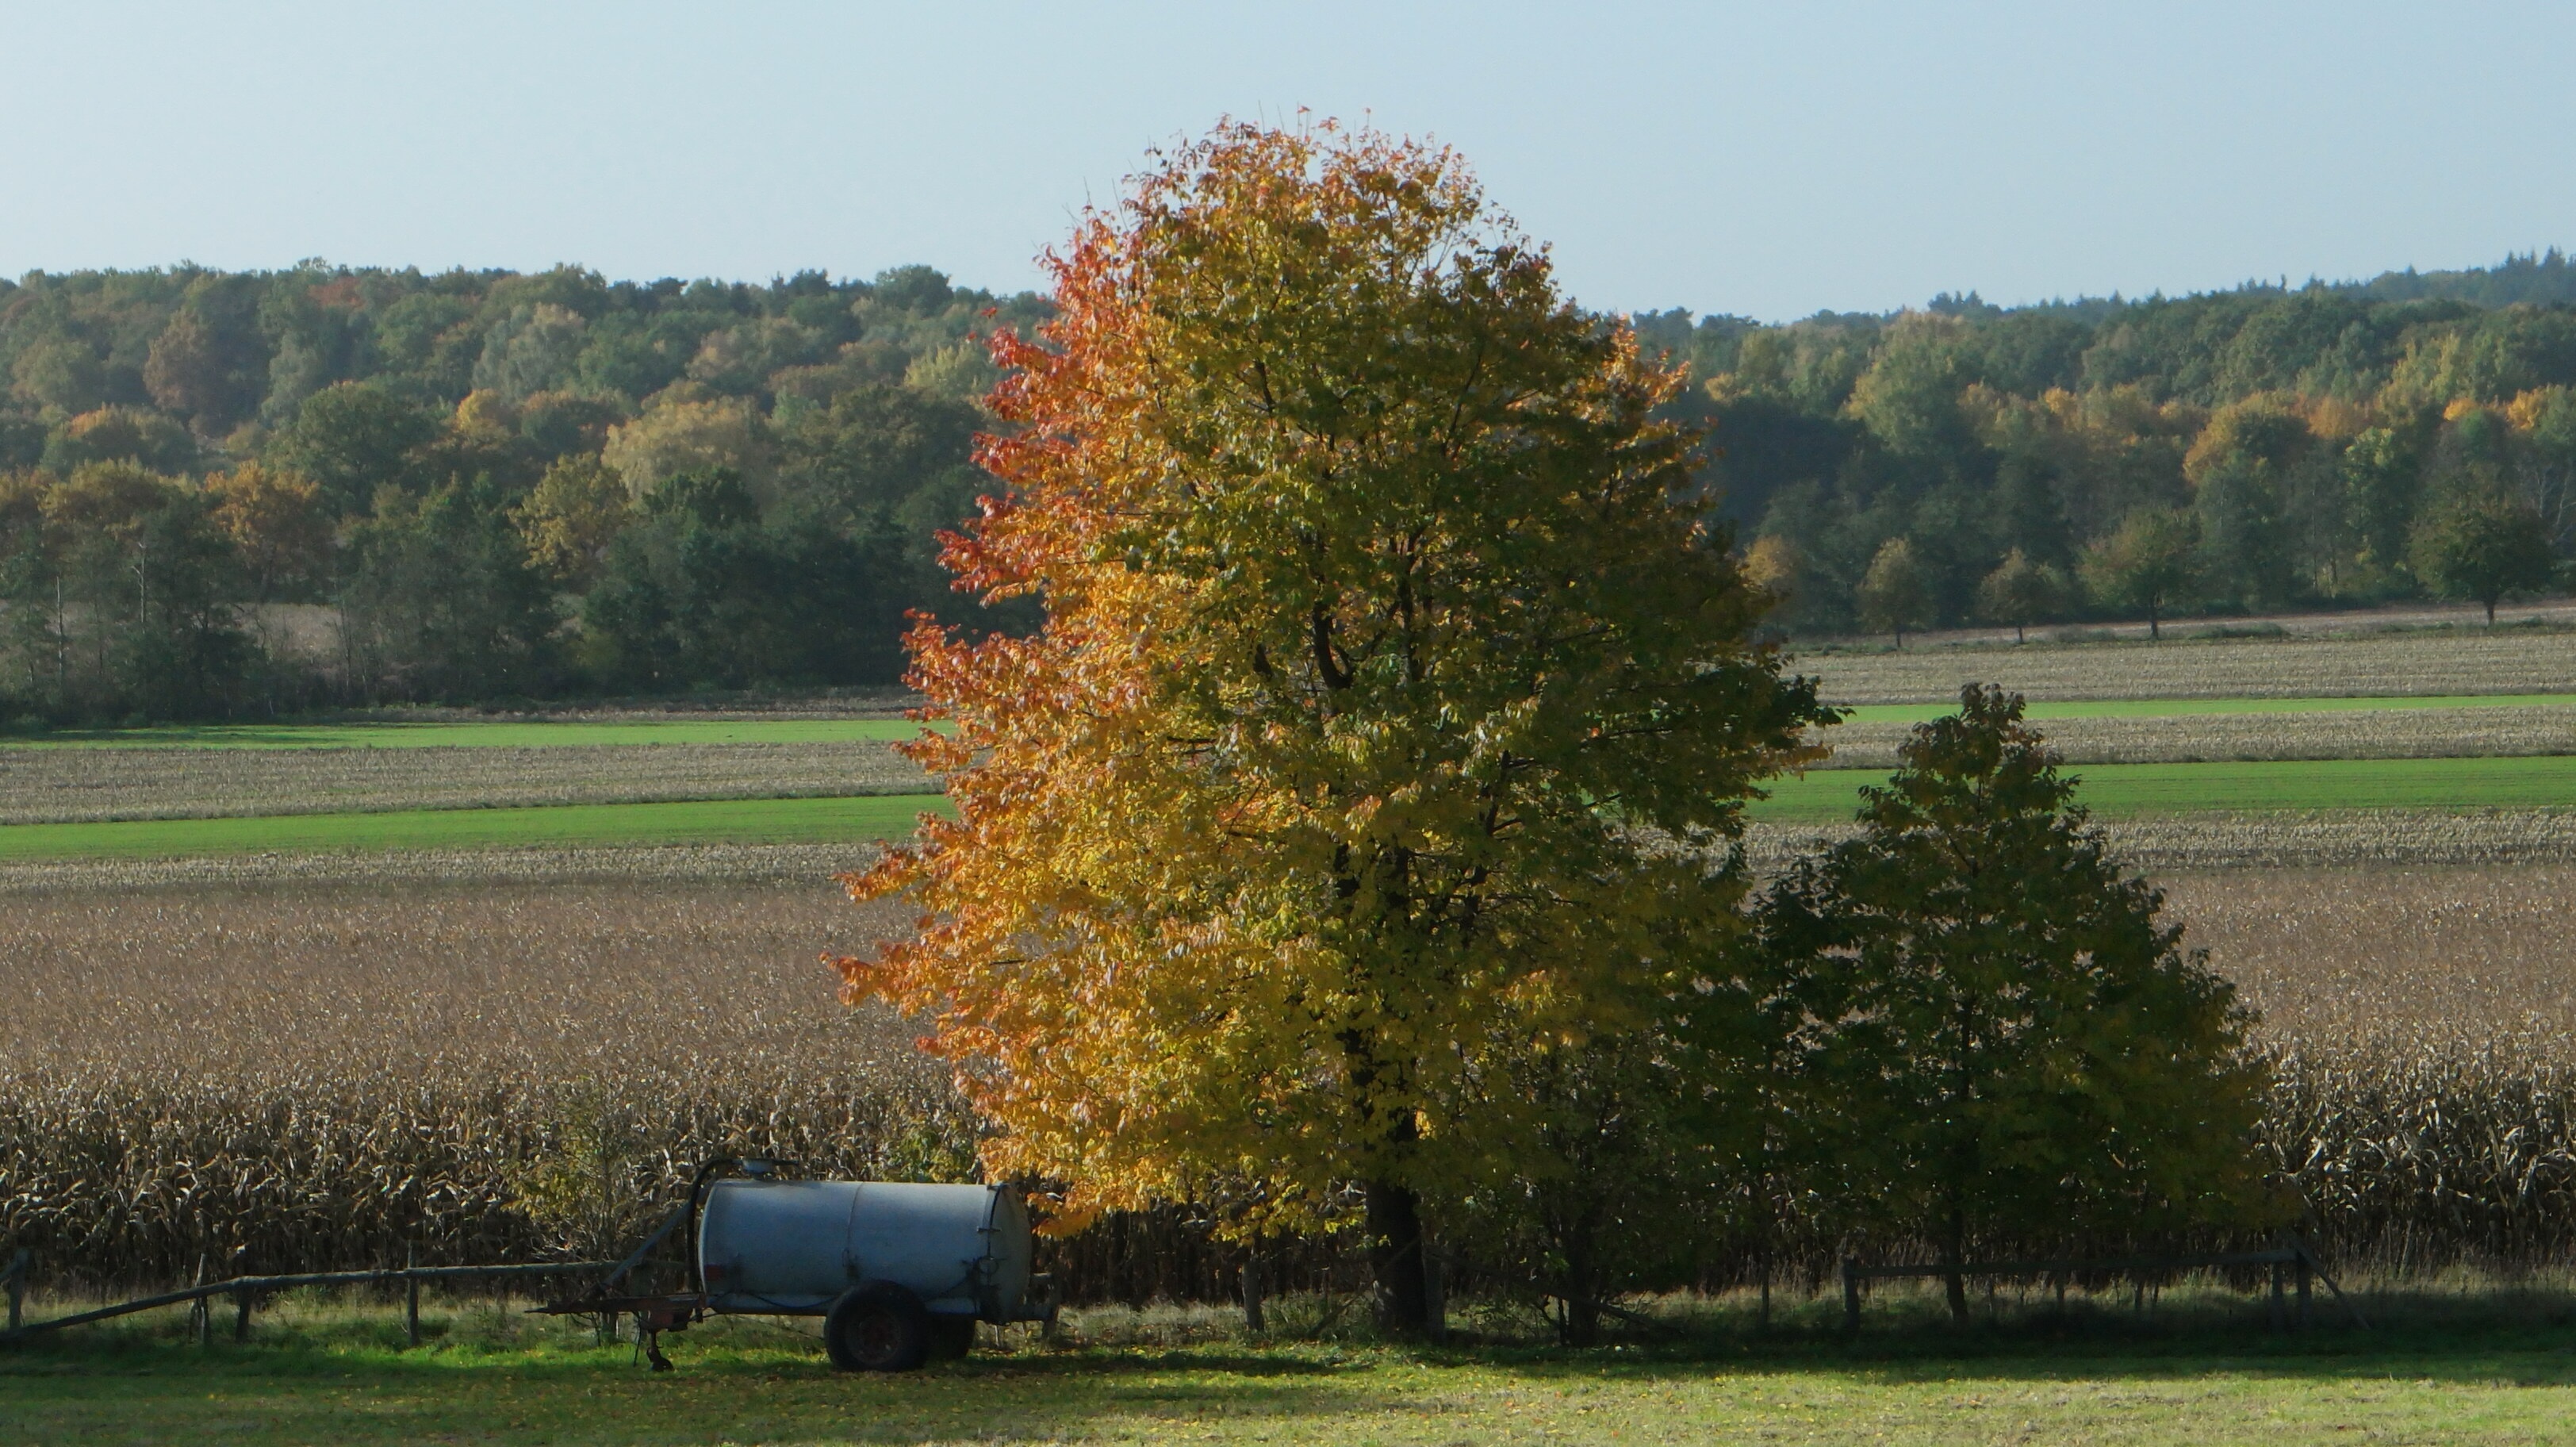
tree, grass, plant, field, farm, lawn, meadow, prairie, leaf, flower, pasture, autumn, agriculture, season, shrub, golden autumn, autum, rural area, woody plant